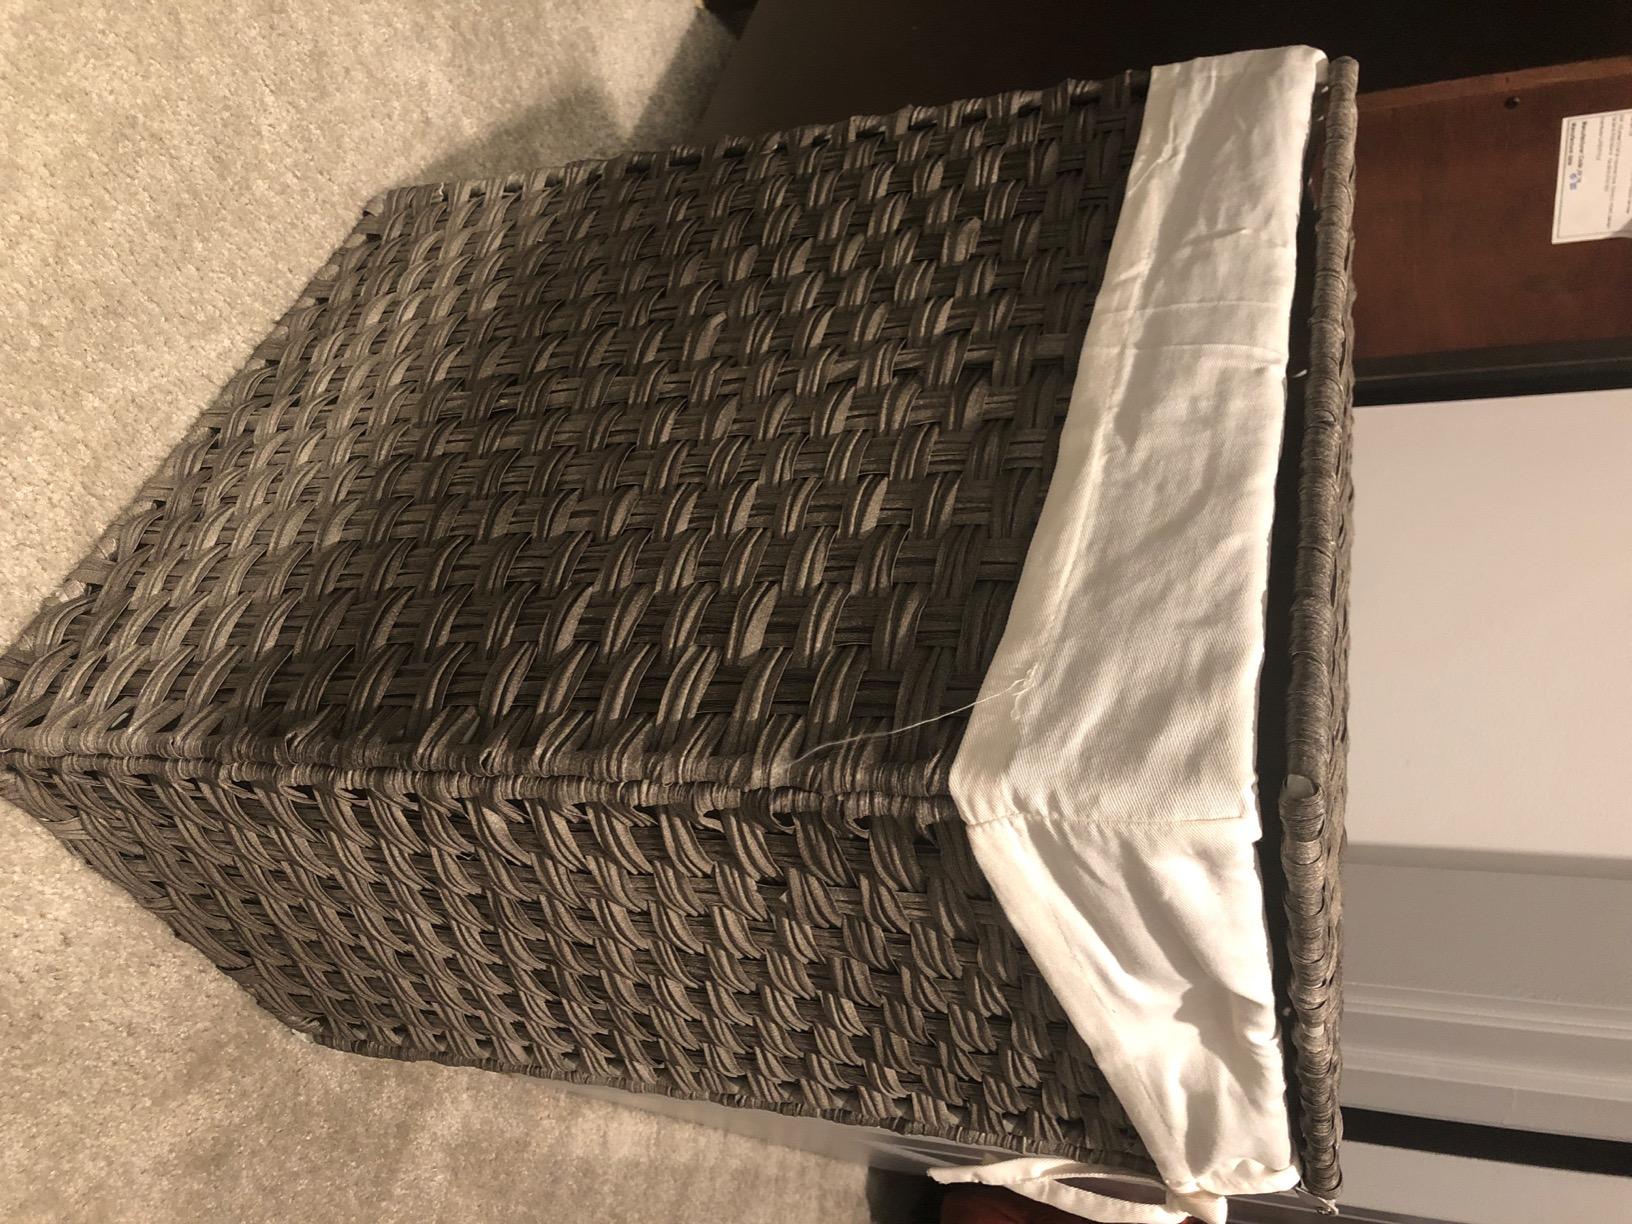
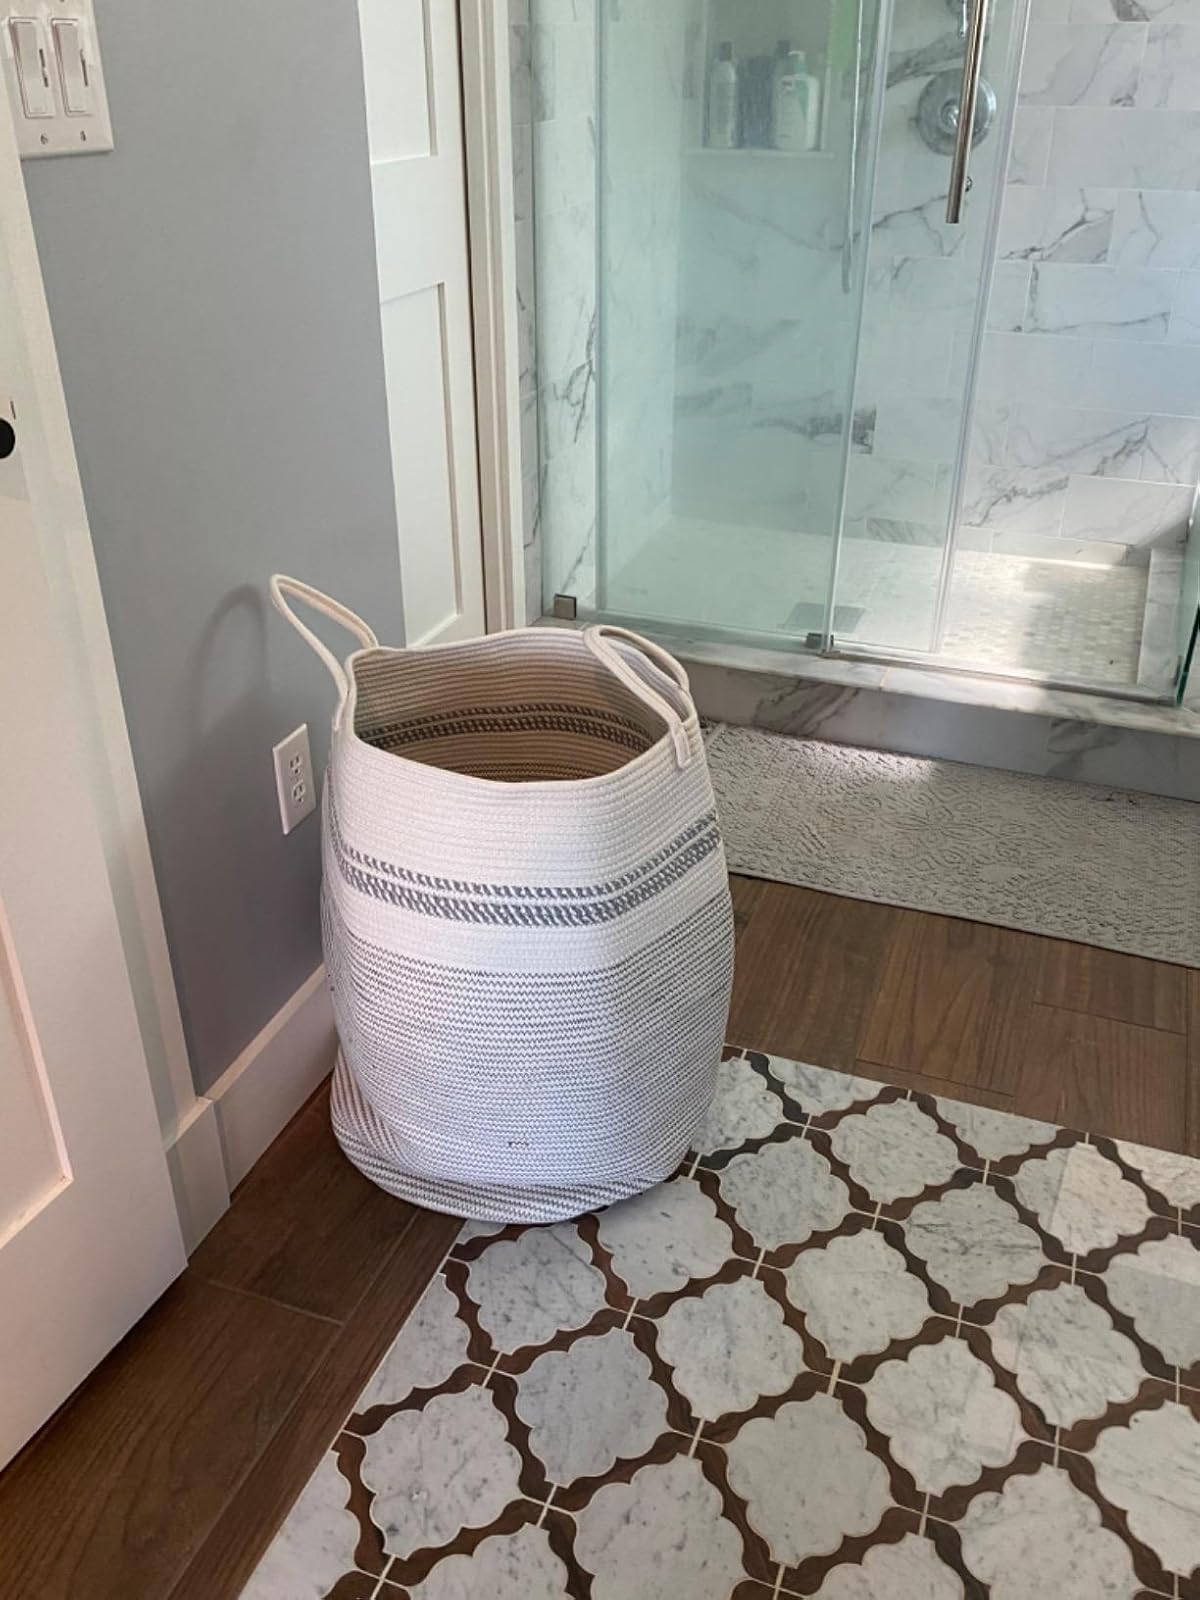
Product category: items_hamper
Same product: no